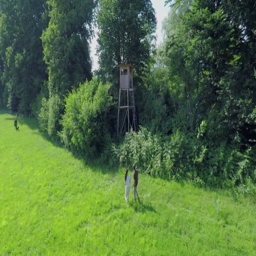
a couple and hunter is walking in a nice green lawn near wood which is pointed on a very natural countryside